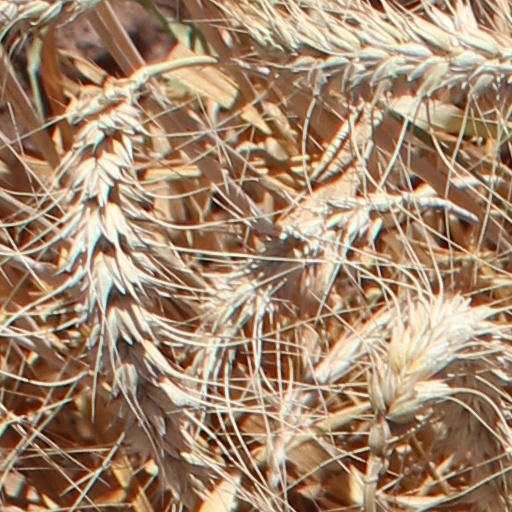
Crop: wheat